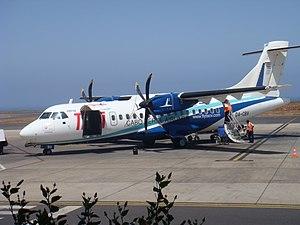
Un ATR de la compagnie nationale cap-verdienne, la TACV. Les 3 ATR de la compagnie assurent les liaisons intérieures et avec le Sénégal.